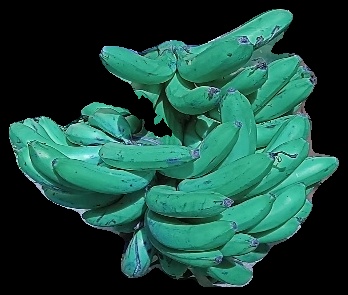
Variety: pachbale
Grade: grade3